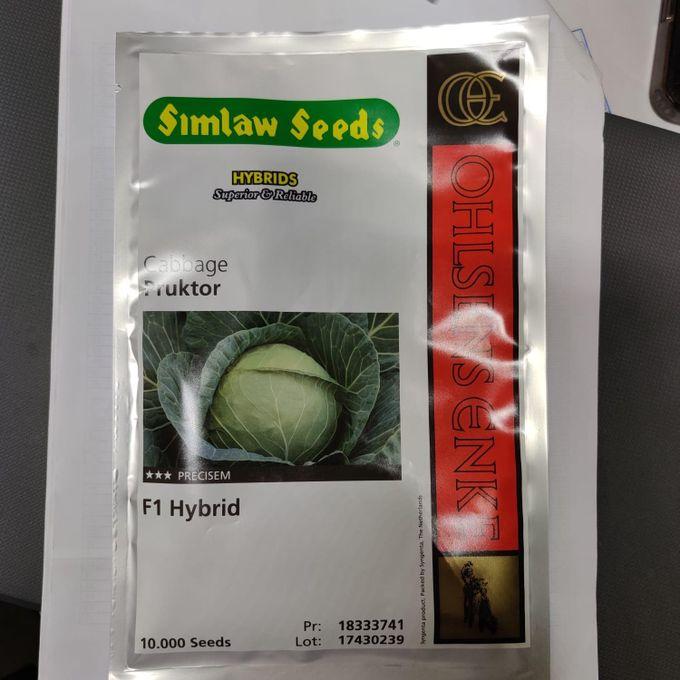
Kifungashio kidogo cha rangi nyeupe kinachotumika kubebea mbegu chenye maandishi tofauti, kama vile silo mbegu pamoja na picha ya kabichi.